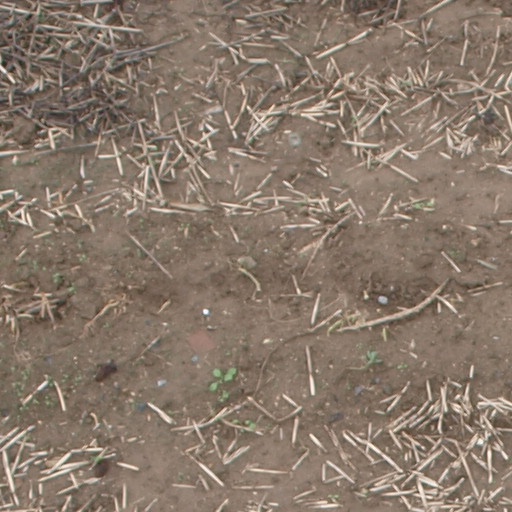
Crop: maize; corn